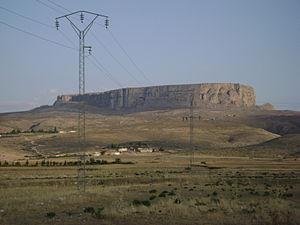
André Berthier, né le 18 mars 1907 à Beaumont-sur-Oise et mort le 12 décembre 2000 à Versailles, est un archiviste et archéologue français.
Kalaat Senan, Kalaat es Senam ou Kalâat Snan est une ville du Nord-Ouest de la Tunisie, située à quelques kilomètres de la frontière tuniso-algérienne.
La Table de Jugurtha est une montagne du Nord-Ouest de la Tunisie, sur le territoire de la municipalité de Kalaat Senan, constituée d'une mesa s'élevant à 600 mètres au-dessus de la plaine environnante, culminant à 1 271 mètres d'altitude et s'étendant sur plus de 80 hectares. Son classement sur la liste du patrimoine mondial de l'Unesco est proposé par le ministère tunisien des Affaires culturelles en 2017.